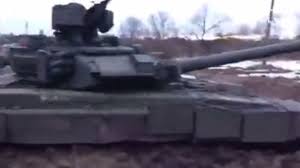
Label: T-90